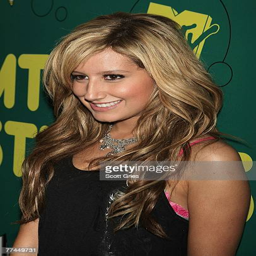
actor poses backstage during music video tv program